Shell USA

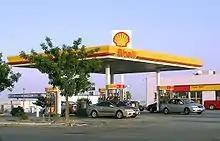
A Shell gas station near Lost Hills, California.

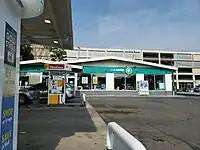
A Shell station in Columbus, Ohio in 2020. The building, which formerly housed a service station, was converted into a convenience store.

In January 2018, Royal Dutch Shell acquired a 44% interest in solar energy company Silicon Ranch, run by CEO Matt Kisber. The takeover was part of the global New Energies project, with the aim of bringing solar renewable options to U.S. customers. The company paid up to an estimated $217 million to take over from former minority shareholders Partners Group.